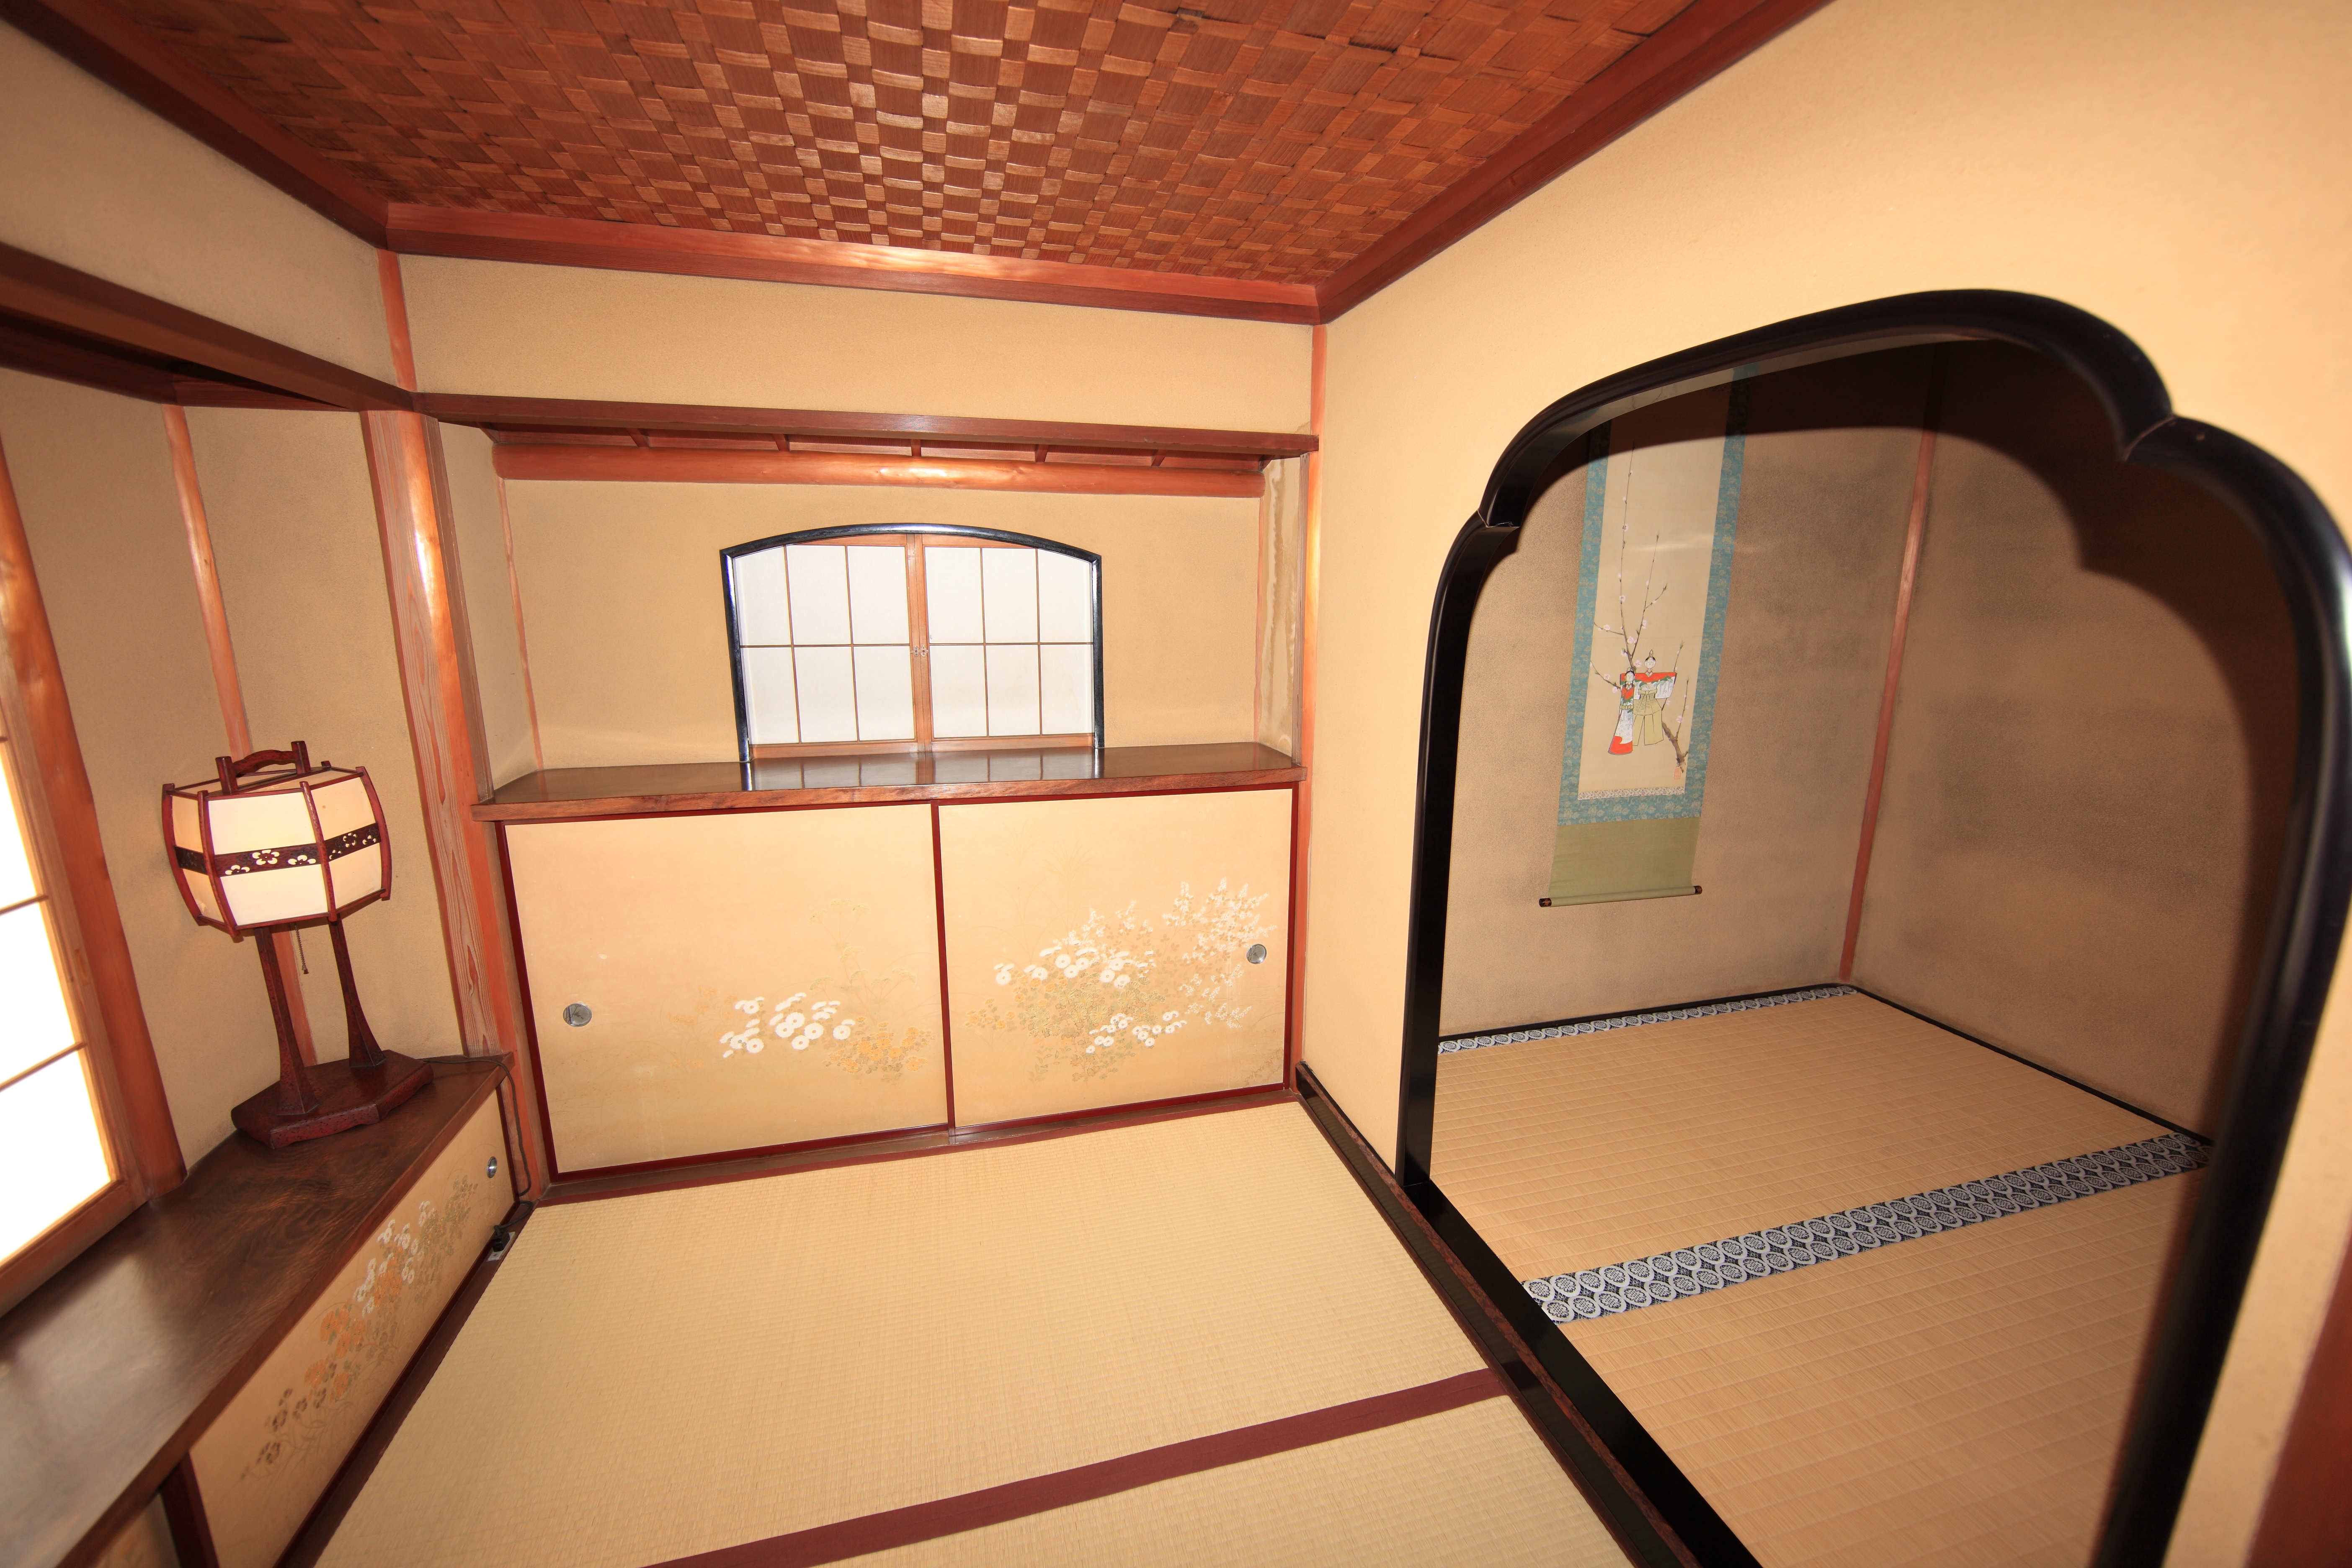
house, interior, home, high, museum, property, furniture, room, interior design, memorial, design, japanese, 5d, style, hires, markii, traditional, suite, hi, res, resolution, saitama, hikigun, tohyama, kawajimamachi